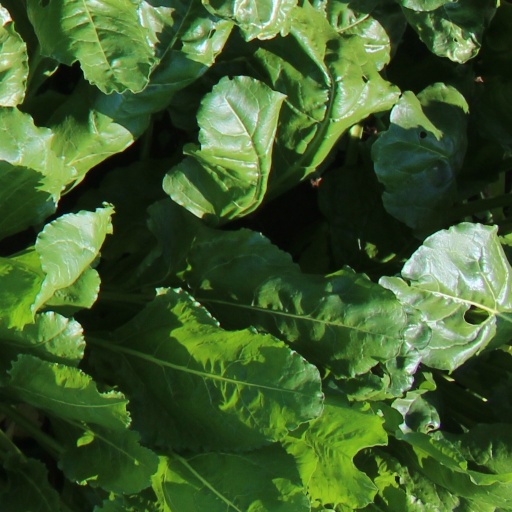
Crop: sugar beet